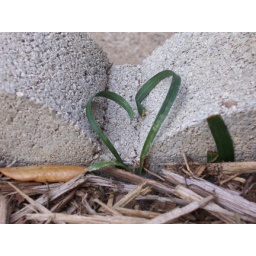
monkey grass in love